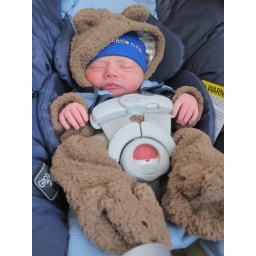
Going home in his big boy clothes!